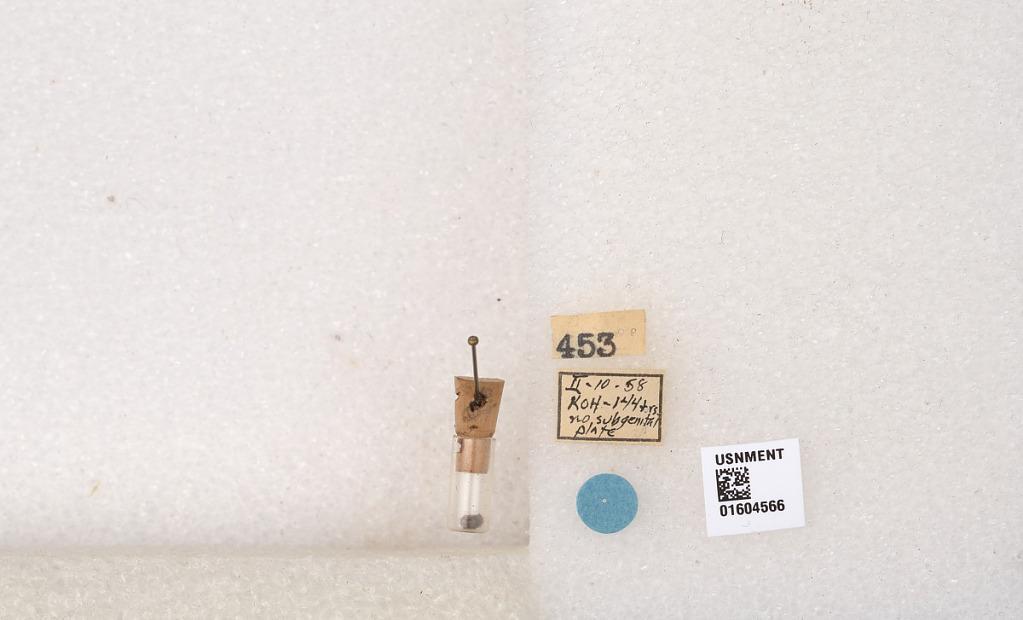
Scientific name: Xylocopa (Xylocopoides) virginica virginica (Linnaeus)
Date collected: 1958-2-10